Petronia gens

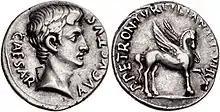
Denarius issued by Publius Petronius Turpilianus, "circa" 19 or 18 BC. The obverse depicts Augustus, the reverse Pegasus.

The gens Petronia was a plebeian family at ancient Rome. This gens claimed an ancient lineage, as a Petronius Sabinus is mentioned in the time of Lucius Tarquinius Superbus, the last of the Roman kings, but few Petronii are mentioned in the time of the Republic. They are frequently encountered under the Empire, holding numerous consulships, and eventually obtaining the Empire itself during the brief reign of Petronius Maximus in AD 455.